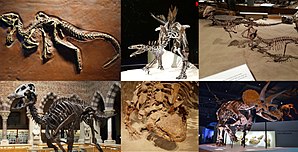
Ornithischia
Seks forskellige arter fra Ornithischia. I læseretningen: Heterodontosaurus tucki, Stegosaurus stenops, Scolosaurus thronus, Edmontosaurus annectens, Stegoceras validum og Triceratops horridus.
Seks forskellige arter fra Ornithischia. I læseretningen: Heterodontosaurus tucki, Stegosaurus stenops, Scolosaurus thronus, Edmontosaurus annectens, Stegoceras validum og Triceratops horridus.
"Ornithischia er en uddød gruppe af primært planteædende dinosaurer, der var karakteriseret af et bækkenparti, der minder om fuglenes. Navnet Ornithischia afspejler denne lighed, idet det er afledt af de oldgræske ord ornith-, der betyder ""fra en fugl"" og ischion, flertal ischia, der betyder ""hofteled"". Fugle er dog kun fjernt i familie med denne gruppe, da fugle er theropoder.